Etco

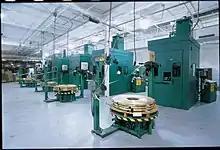

ETCO, Incorporated is a privately held, American Company based in Bradenton, Florida. Founded in 1947, it is now one of the oldest privately held manufacturing corporations in the United States. Some of ETCO's major areas of operation include manufacturing of wall socket, auto parts, custom metal parts, precision metal stampings for appliances and other metal based products. In 2011, it merged operations of its North and South divisions while maintaining two autonomous manufacturing locations based in Warwick, Rhode Island, and Bradenton, Florida.